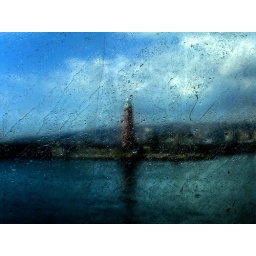
Focus on the glass of the boat coming back in Naples' harbour. No levels overlay.